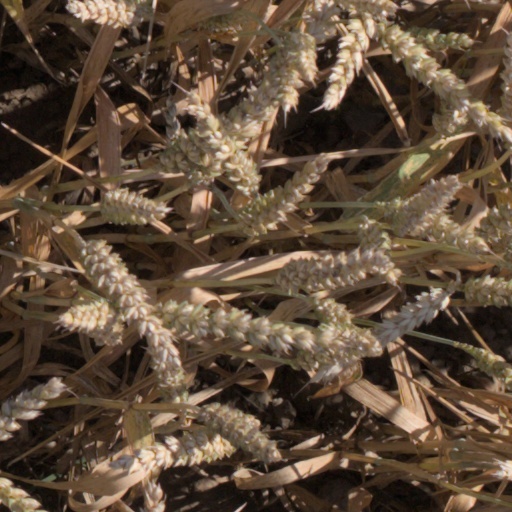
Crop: wheat